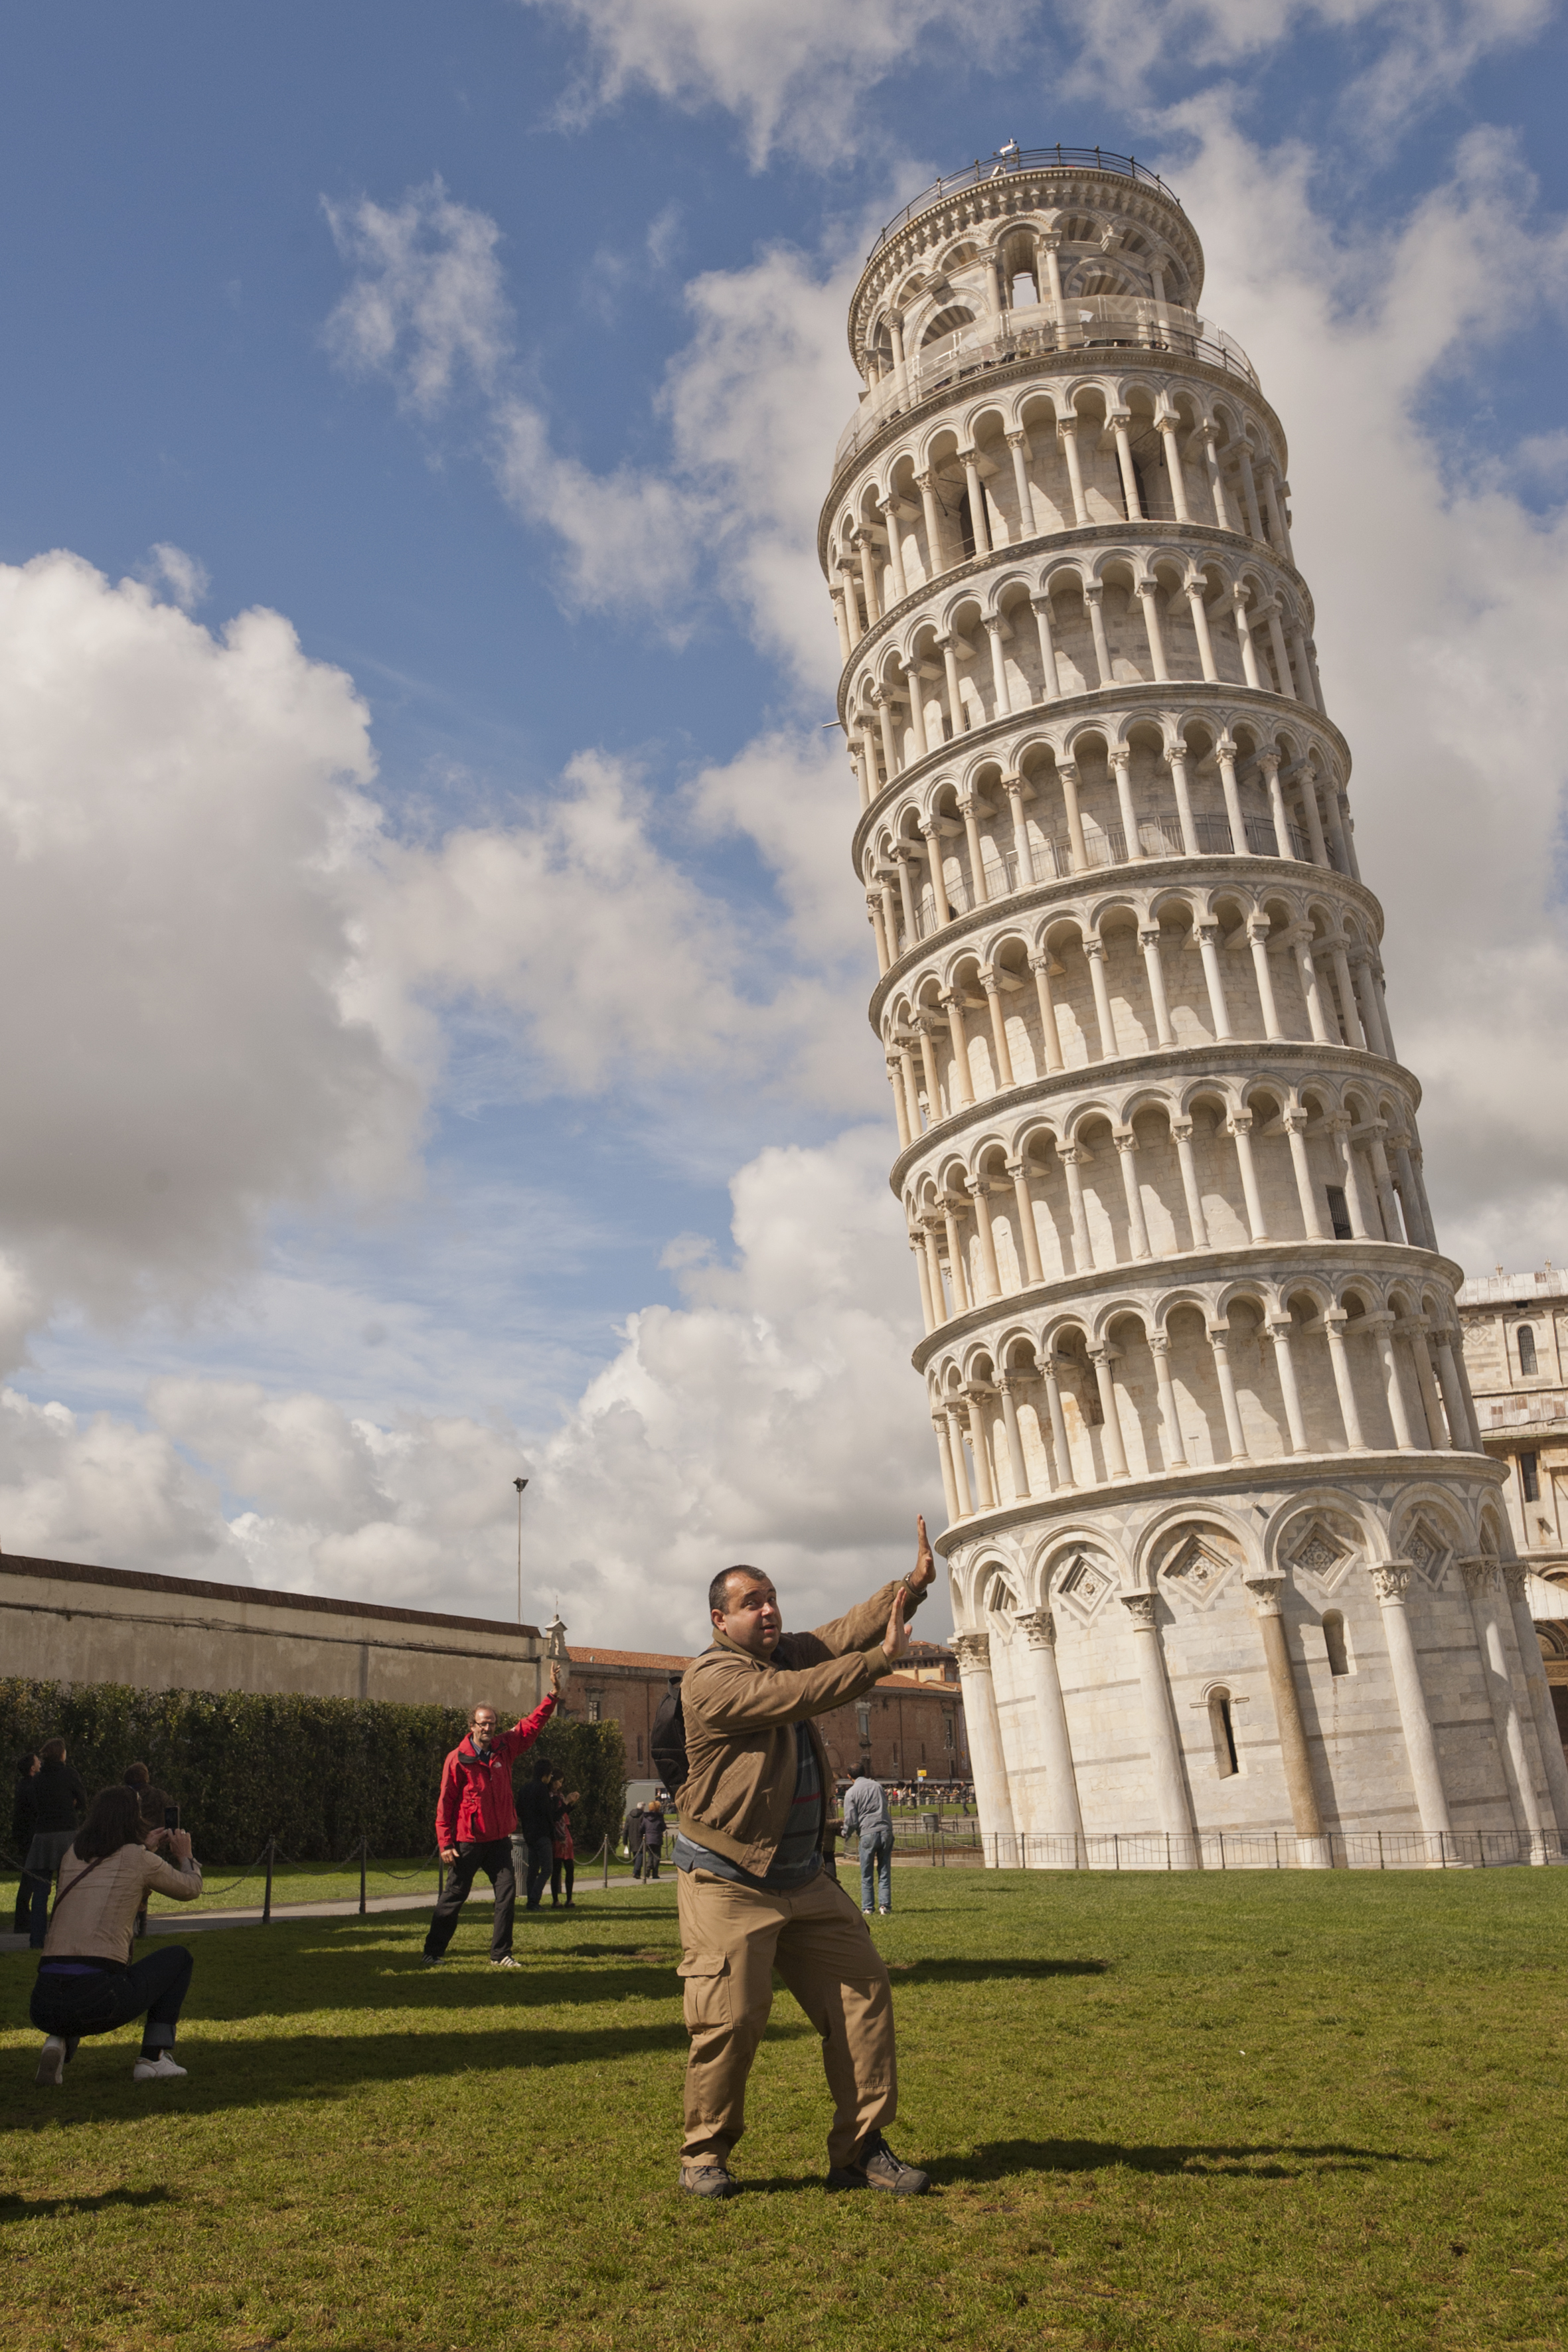
monument, tower, landmark, italy, tuscany, temple, pisa